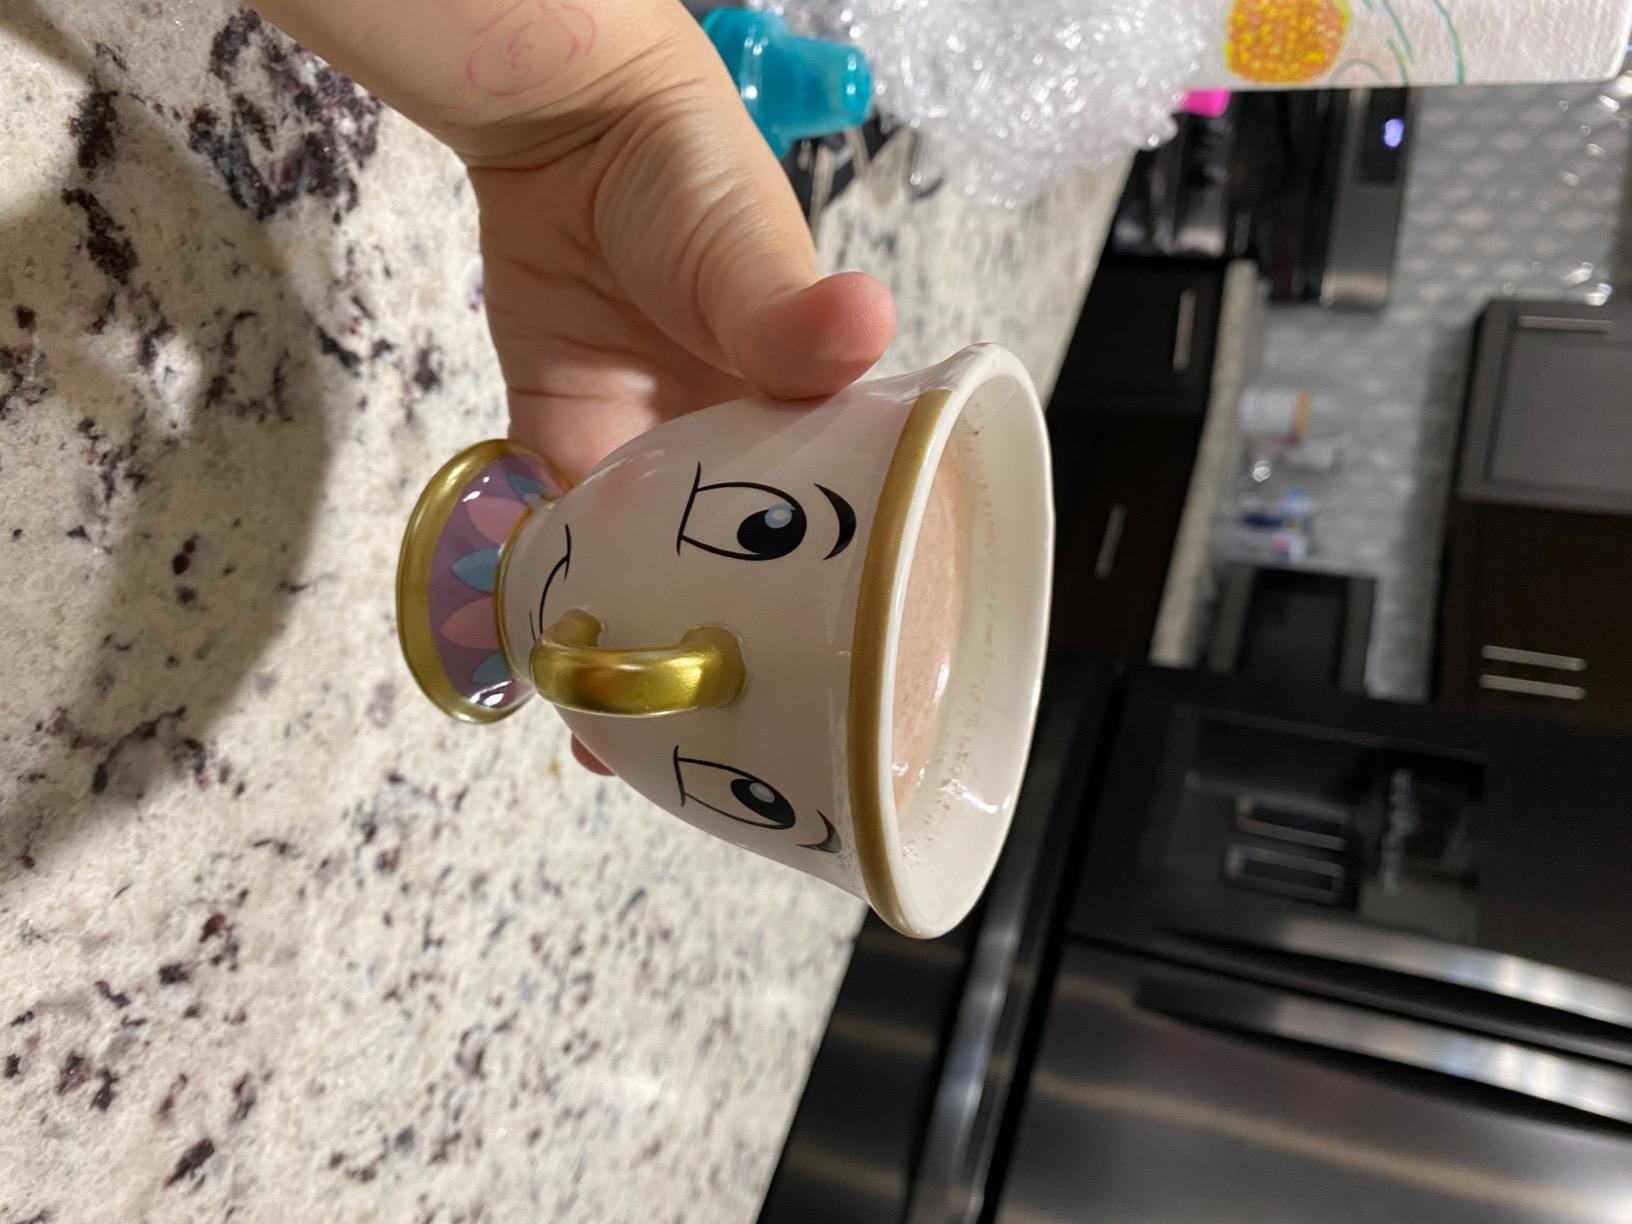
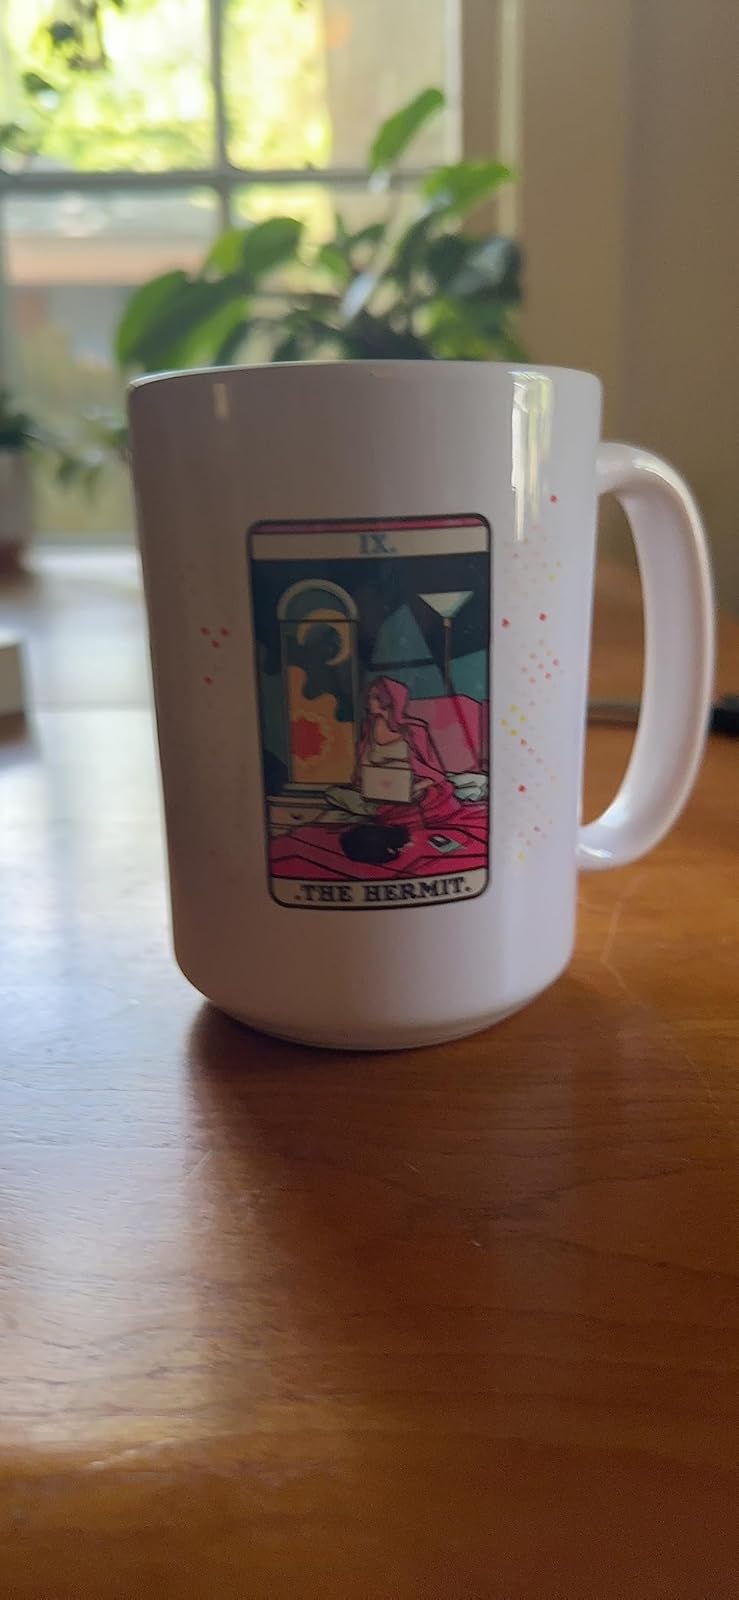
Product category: items_mug
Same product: no